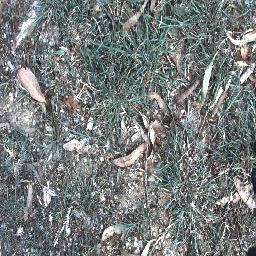
Label: negative